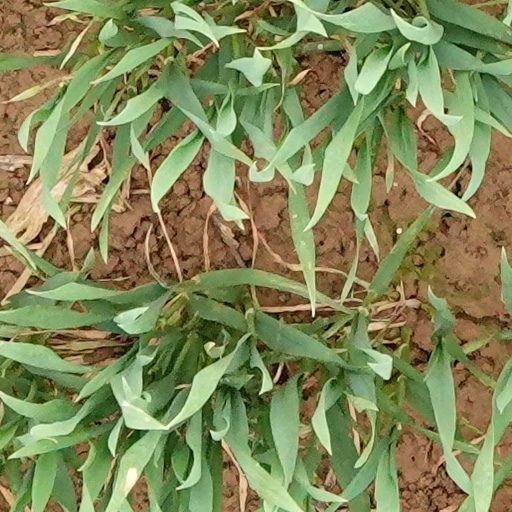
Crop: wheat